St. Joseph (Munich)

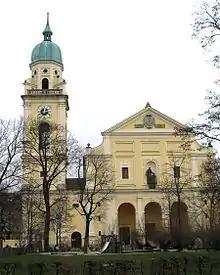

St. Joseph is a Roman Catholic church located in Maxvorstadt, Munich, Bavaria, Germany.